Capital control

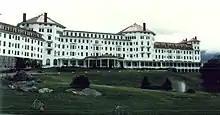
A widespread system of capital controls were decided upon at the international 1944 conference at Bretton Woods.

At the end of World War II, international capital was caged by the imposition of strong and wide-ranging capital controls as part of the newly created Bretton Woods system—it was perceived that this would help protect the interests of ordinary people and the wider economy. These measures were popular as at this time the western public's view of international bankers was generally very low, blaming them for the Great Depression. John Maynard Keynes, one of the principal architects of the Bretton Woods system, envisaged capital controls as a permanent feature of the international monetary system, though he had agreed current account convertibility should be adopted once international conditions had stabilised sufficiently. This essentially meant that currencies were to be freely convertible for the purposes of international trade in goods and services but not for capital account transactions. Most industrial economies relaxed their controls around 1958 to allow this to happen. The other leading architect of Bretton Woods, the American Harry Dexter White, and his boss Henry Morgenthau, were somewhat less radical than Keynes but still agreed on the need for permanent capital controls. In his closing address to the Bretton Woods conference, Morgenthau spoke of how the measures adopted would drive "the usurious money lenders from the temple of international finance".